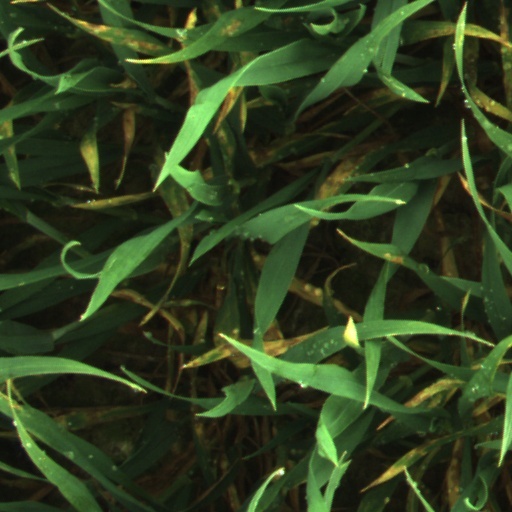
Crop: wheat